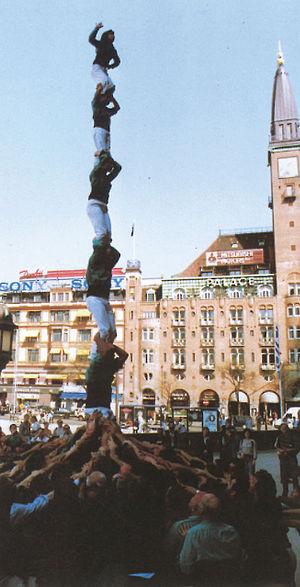
Les Castellers de Vilafranca sont une colla castellera catalane qui a pour principal objectif de construire des castells. C'est une organisation sans but lucratif, considérée comme une association d'intérêt public.